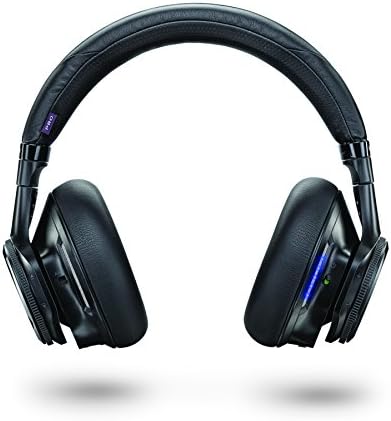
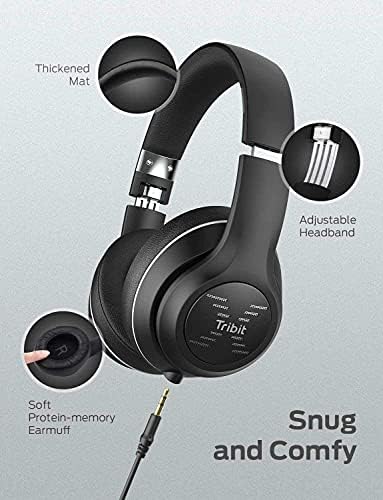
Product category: headphones
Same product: no